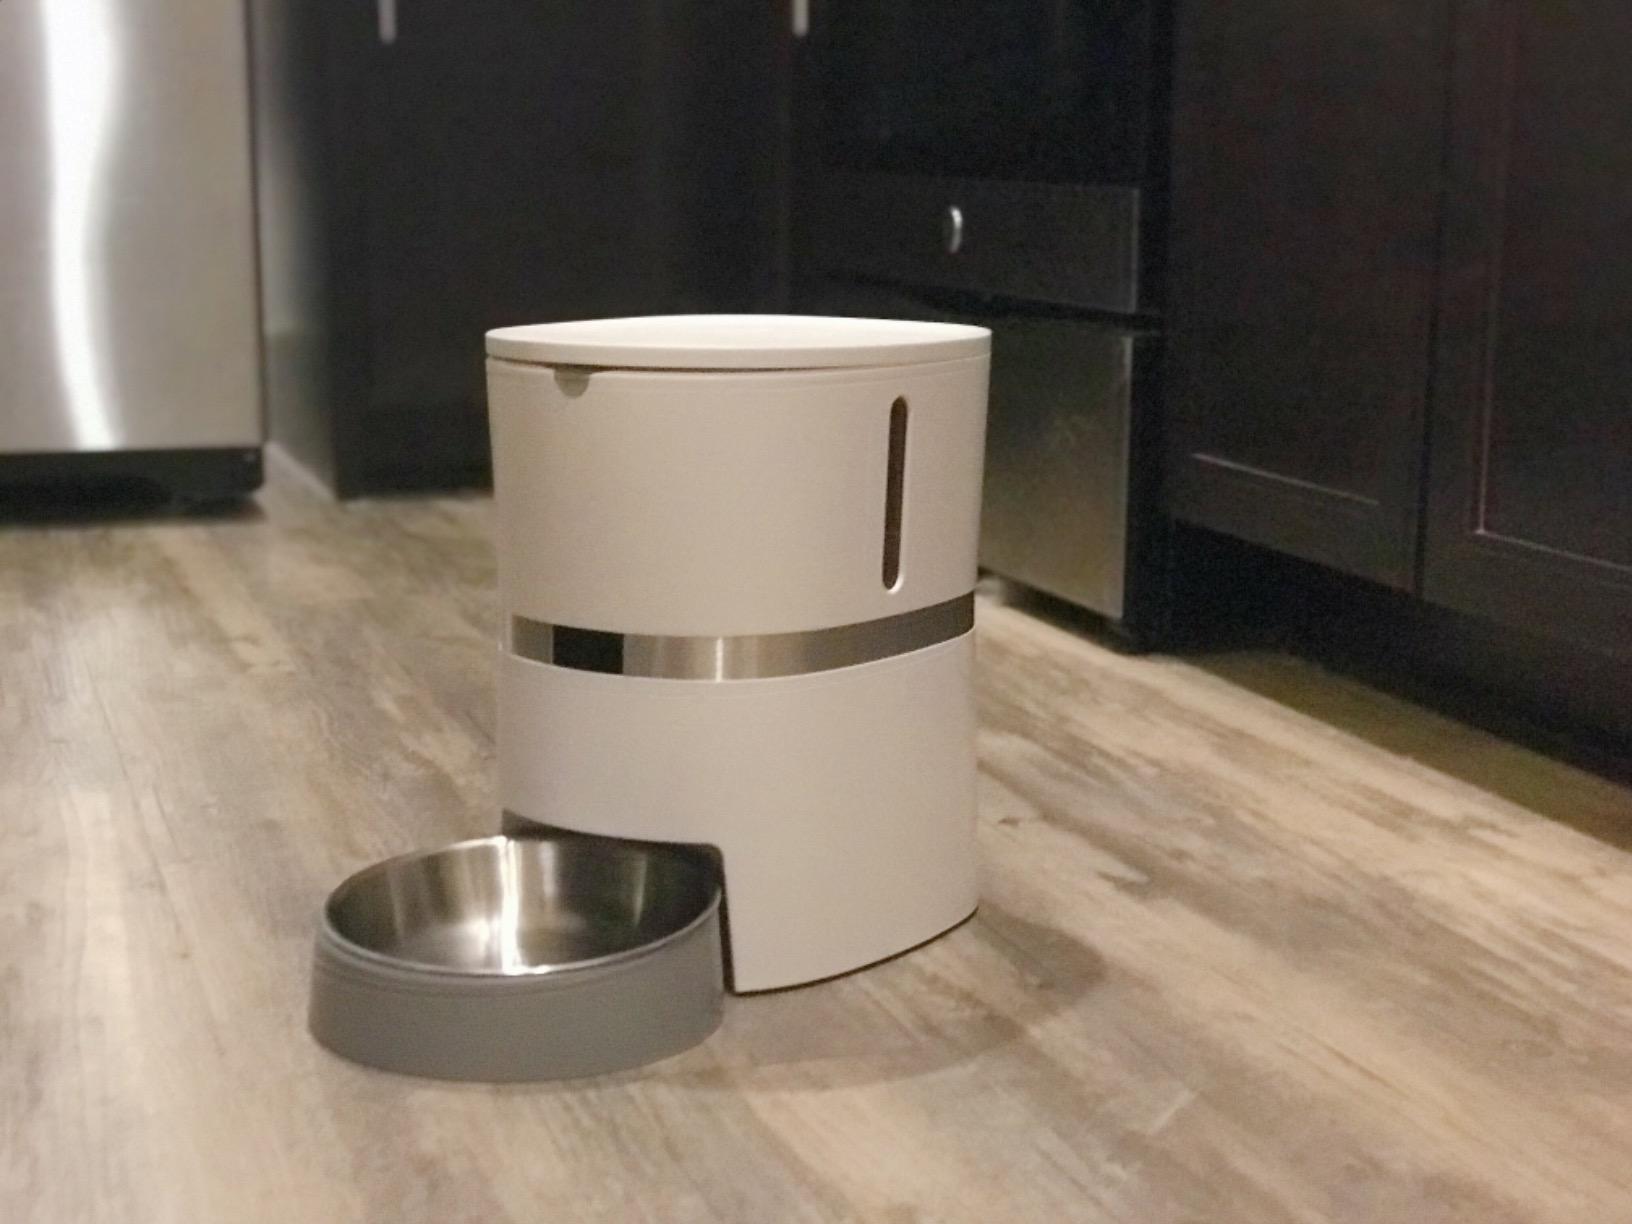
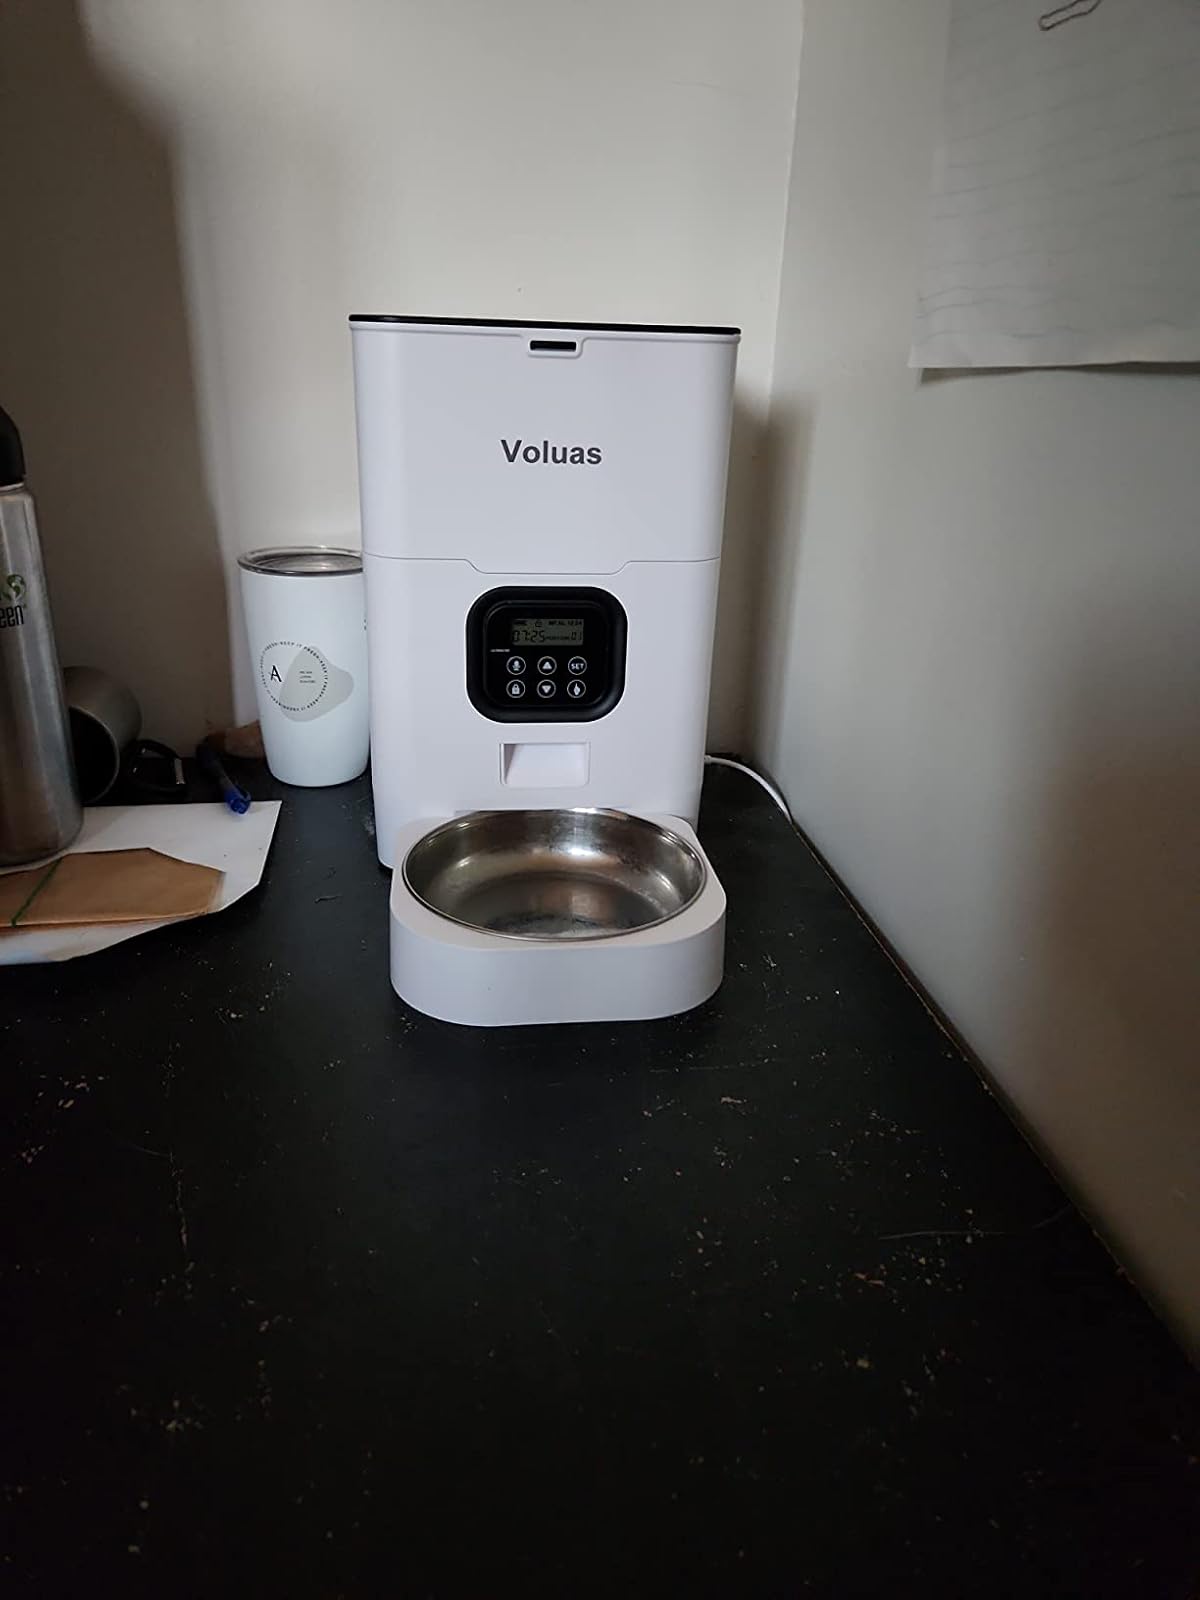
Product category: items_feeder
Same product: no